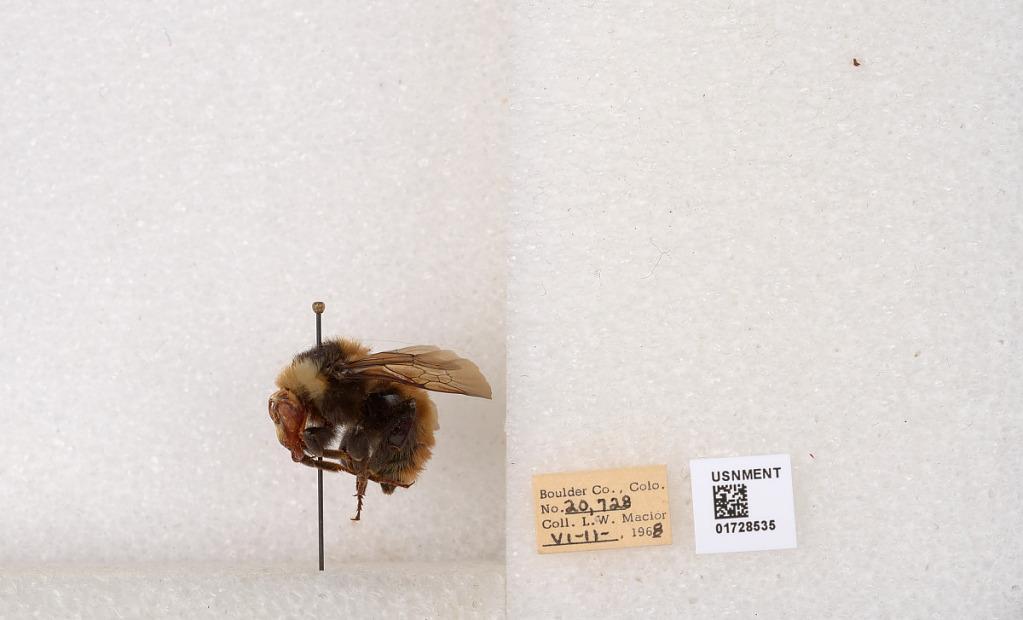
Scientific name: Bombus appositus Cresson
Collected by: L. Macior
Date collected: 1968-6-11
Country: United States
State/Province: Colorado
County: Boulder
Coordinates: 40.0925, -105.358